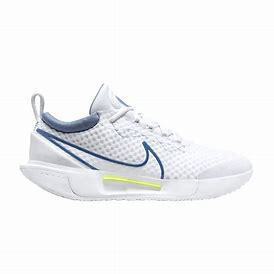
Brand: Nike
Model: Court Zoom Pro